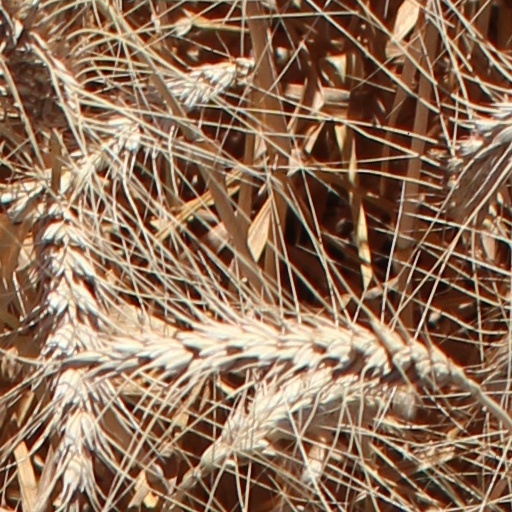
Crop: wheat